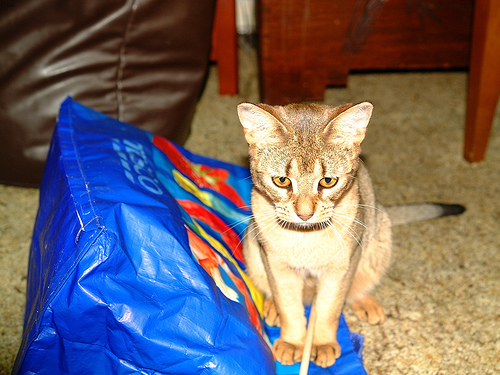
Breed: abyssinian